Mamasapano clash

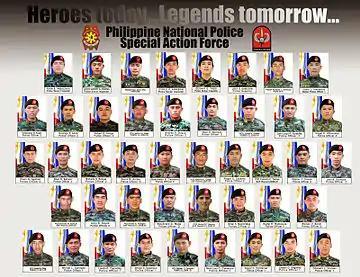
The 44 police officers who perished during the clash

A total of 44 SAF personnel were killed during the encounter. #Fallen44 became a worldwide trend on Twitter as an effort to honor the 44 slain SAF members. The SAF casualties were later dubbed as the Fallen 44. The incident saw one of the highest fatalities of government forces in a single peace time operation.